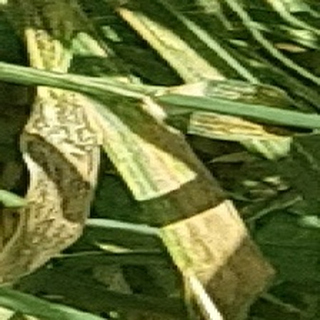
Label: wheat_yellow_rust